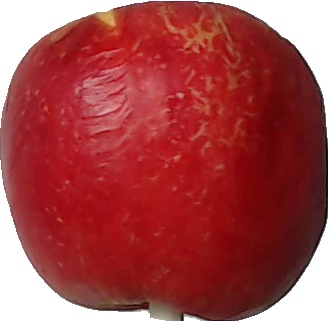
Label: apple_red_yellow_1